Answer in natural language. Estimate the real world distances between objects in the image. Which object is closer to swivel office chair with adjustable armrests, black colour tv stand or Window? Choose between the following options: Window or black colour tv stand
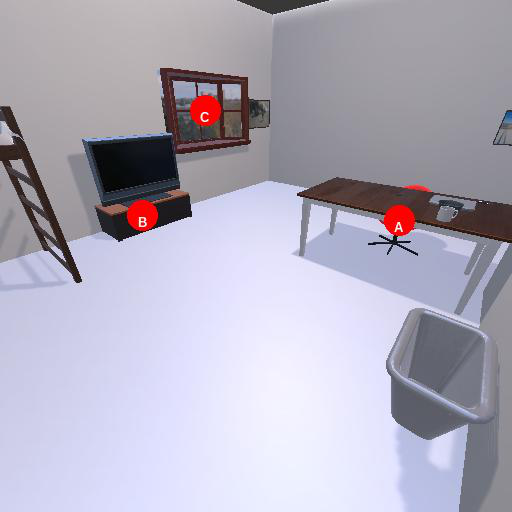
<answer>Window</answer>